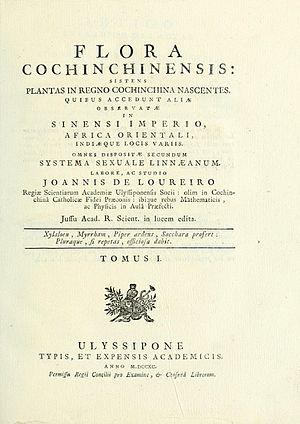
Page titre de la Flora Cochinchinensis de João de Loureiro
João de Loureiro, né à Lisbonne en 1710, 1715 ou 1717 et mort dans la même ville le 18 octobre 1791, était un botaniste portugais ; il était le mathématicien et le « physicien » de la cour de Cochinchine ; il a aussi fait du travail d'astronome, de paléontologue et de médecin. Il était prêtre missionnaire jésuite.